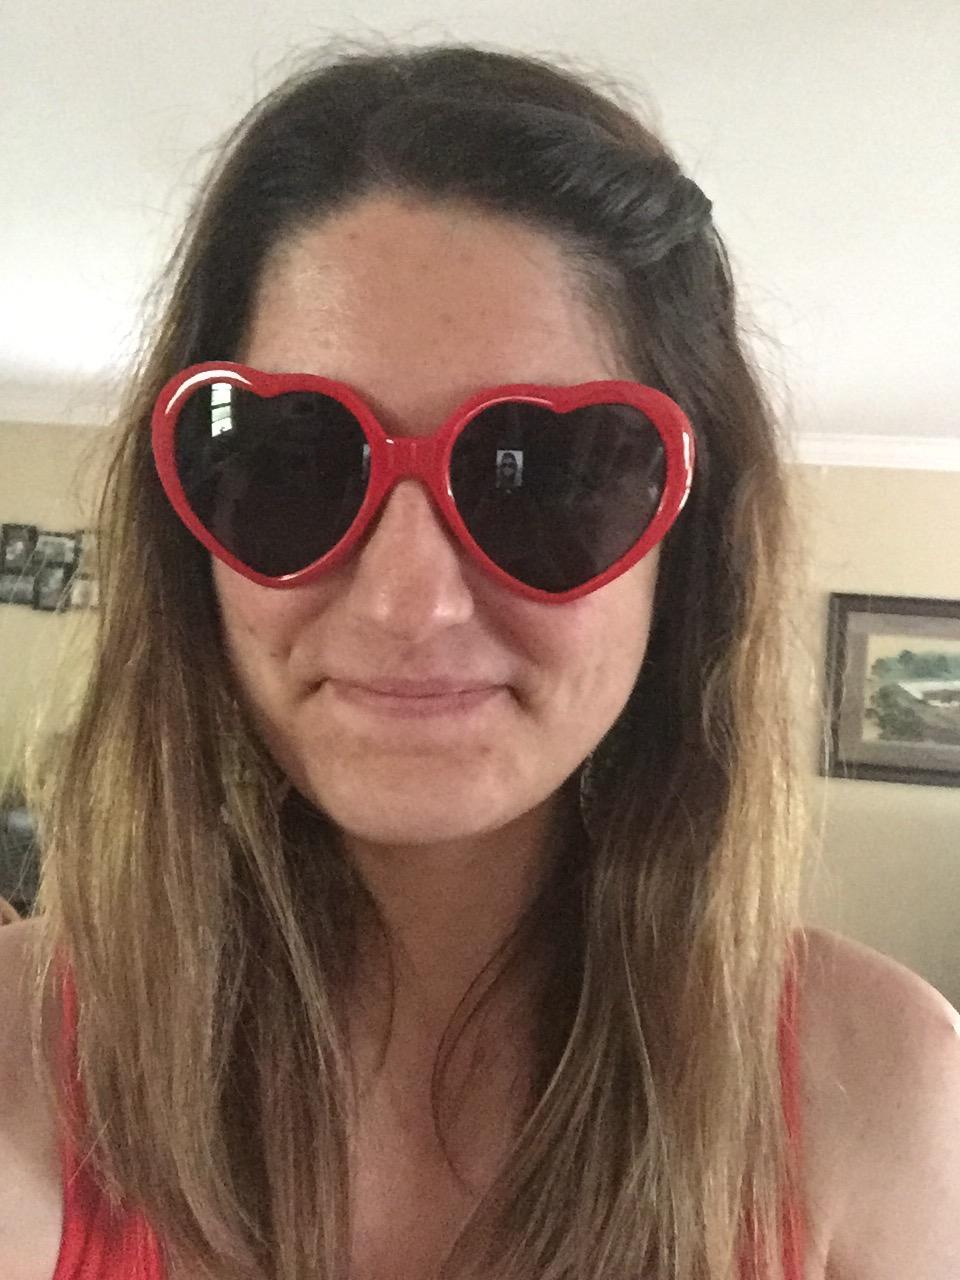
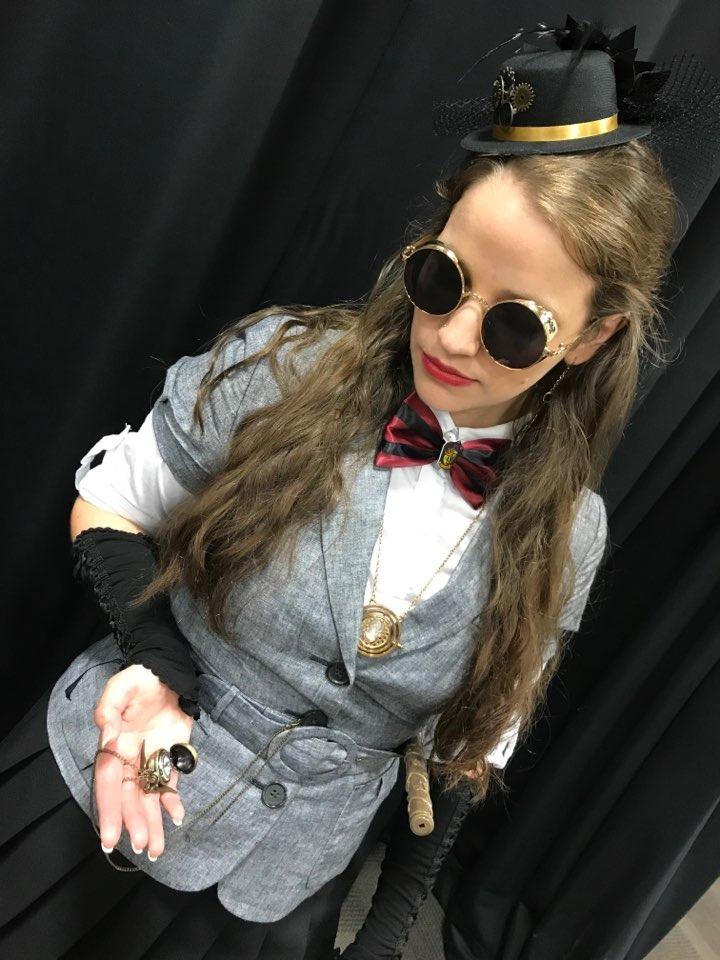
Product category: accessories_sunglasses
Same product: no